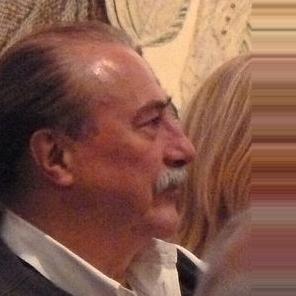
Age: 65